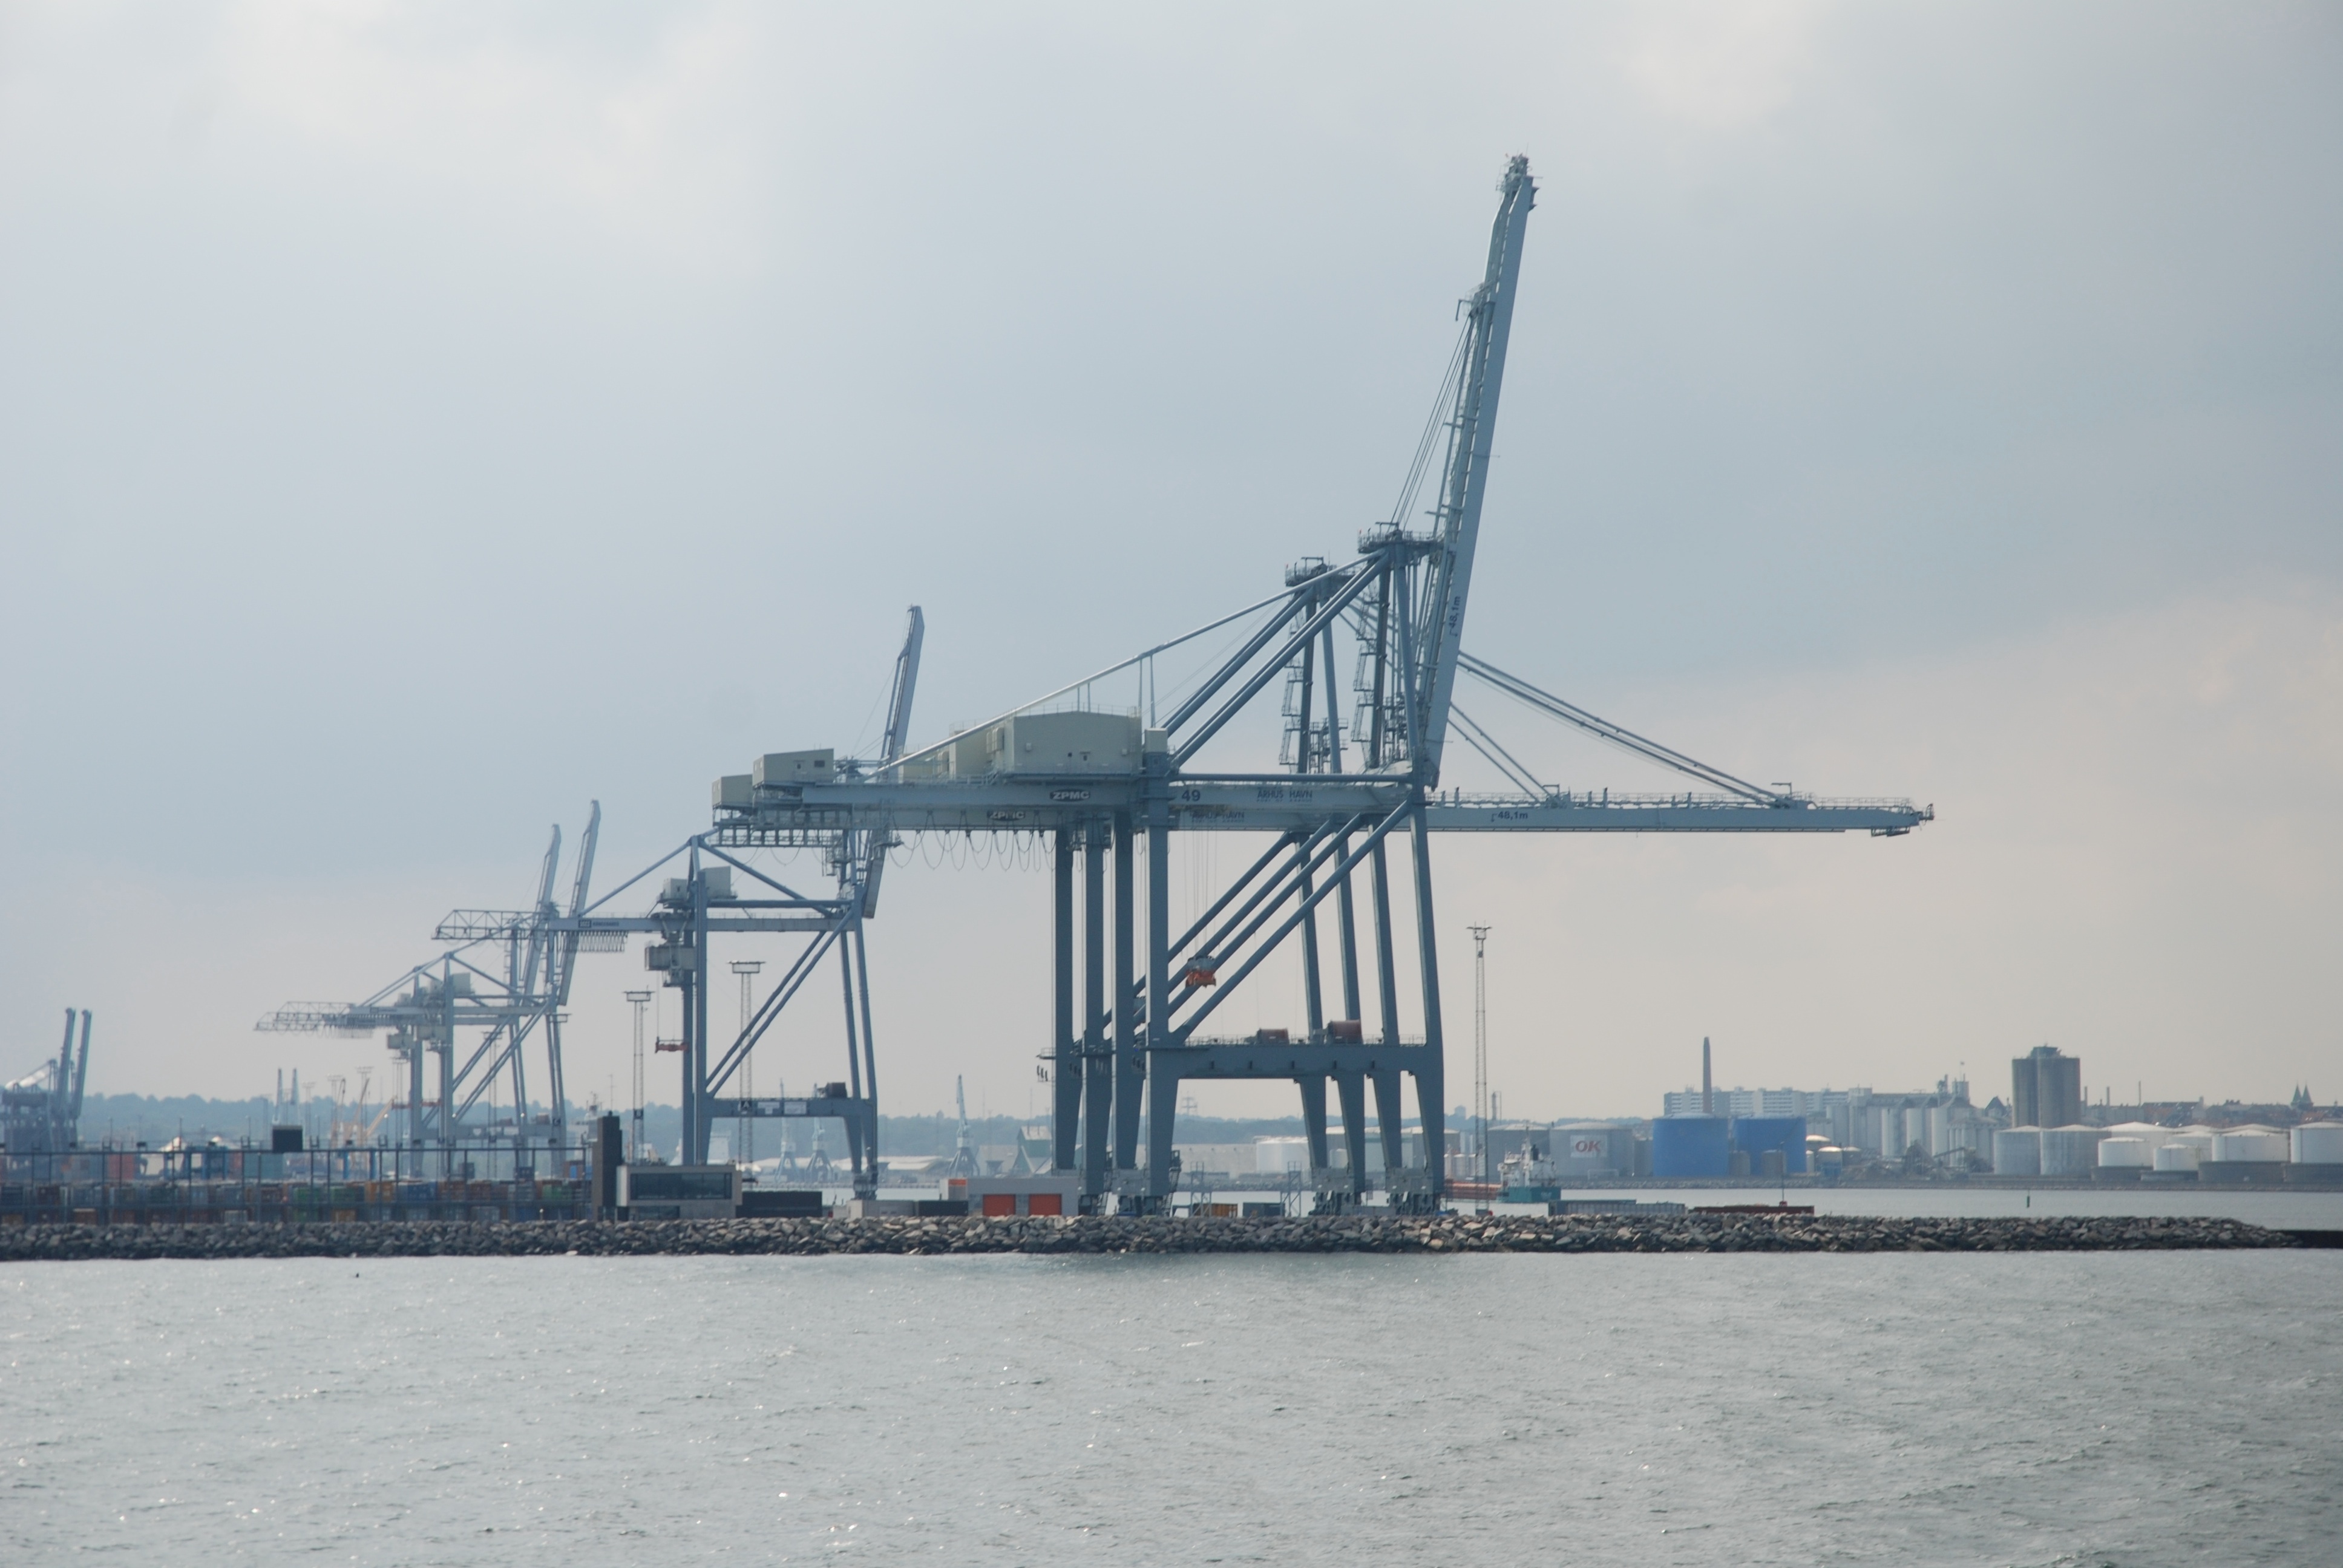
sea, coast, ocean, dock, bridge, pier, transport, vehicle, bay, harbor, port, ferry